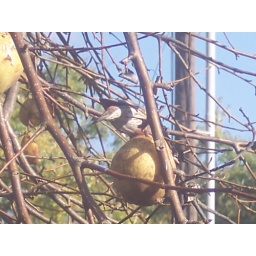
a house finch feeding on the last of the pears on the by the kitchen window